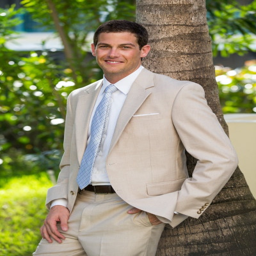
light , tan suit for the groom in this tropical wedding